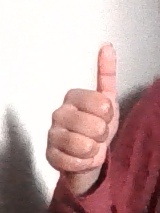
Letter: aleff